History of ITV television idents

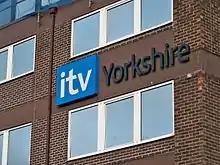
The 2006–13 ITV Yorkshire logo displayed on The Leeds Studios (December 2009)

Due to these changes, all the idents were updated with the new logo, including making it larger in many places. However, the soundtracks remained the same, leading some to question why the other idents weren't updated with the new look.